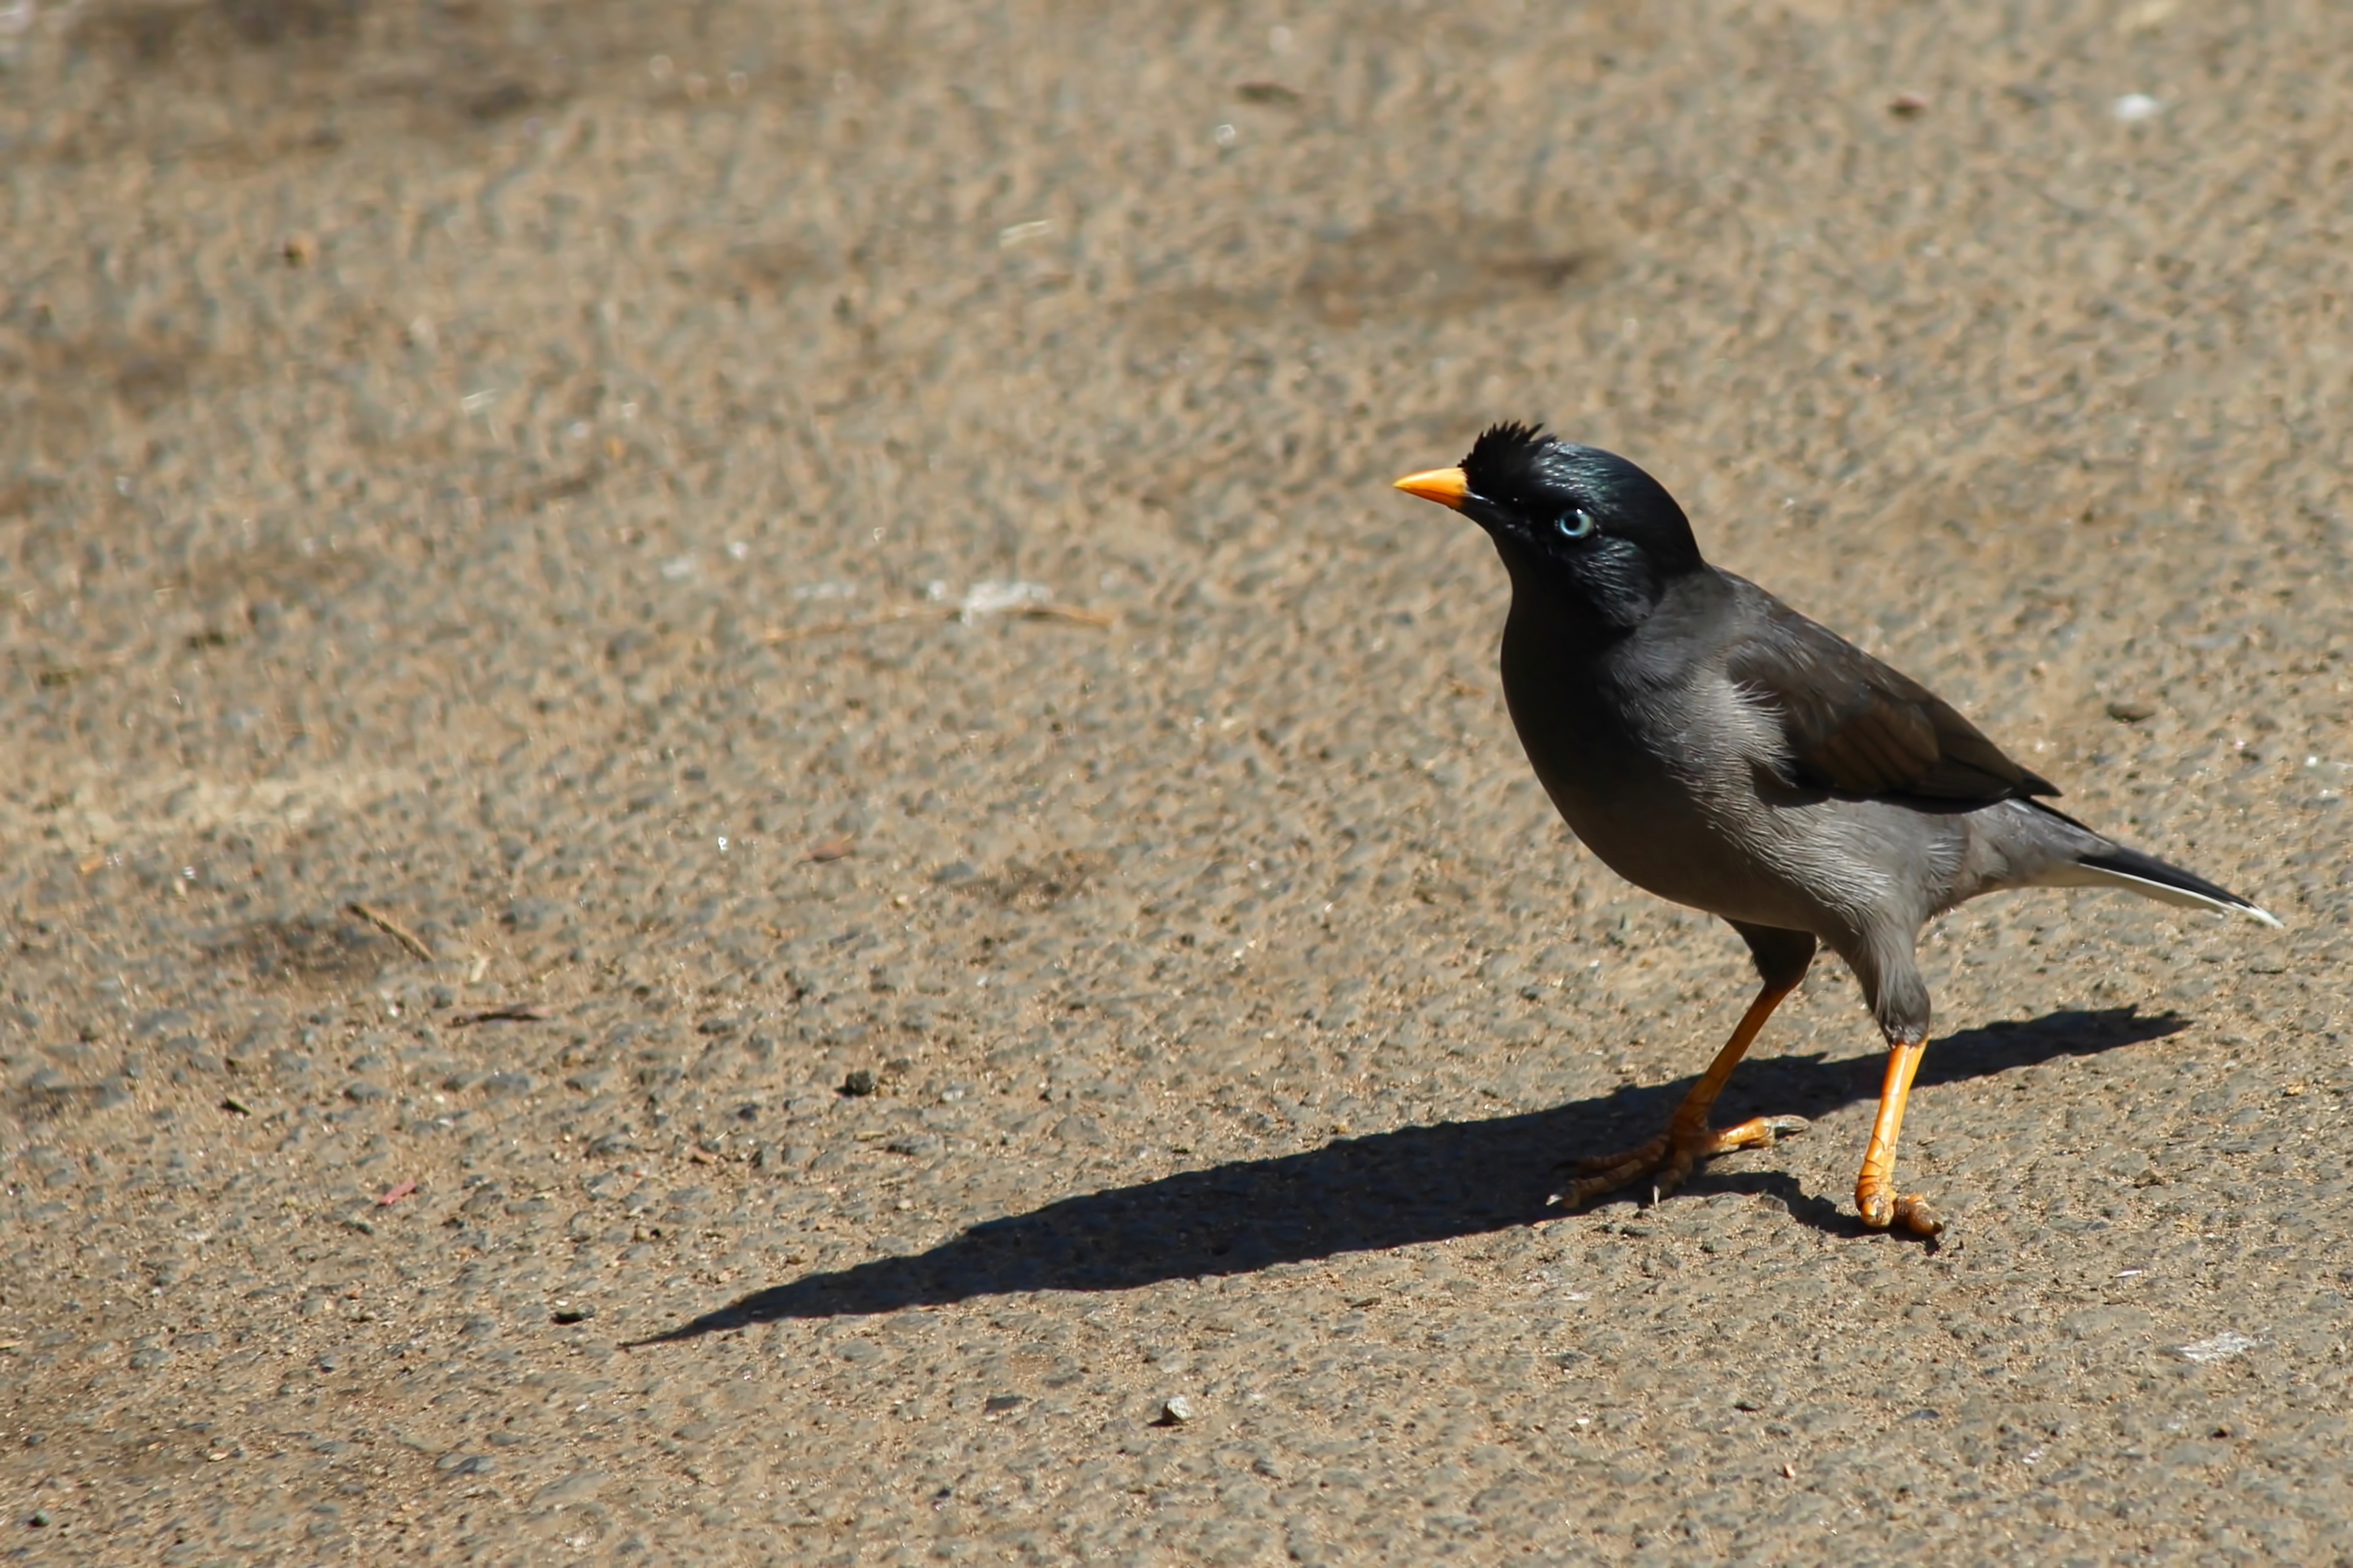
bird, wildlife, beak, fauna, vertebrate, blackbird, perching bird, emberizidae, acridotheres, common myna